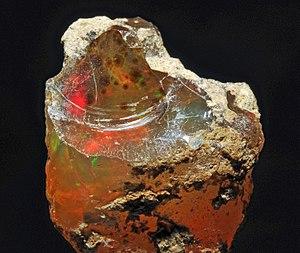
Anne de Geierstein, la fille du brouillard, également intitulé Charles le Téméraire en traduction française, paru le 20 mai 1829 sous la signature « par l'auteur de Waverley », est l'un des derniers romans historiques de l'auteur écossais Walter Scott.